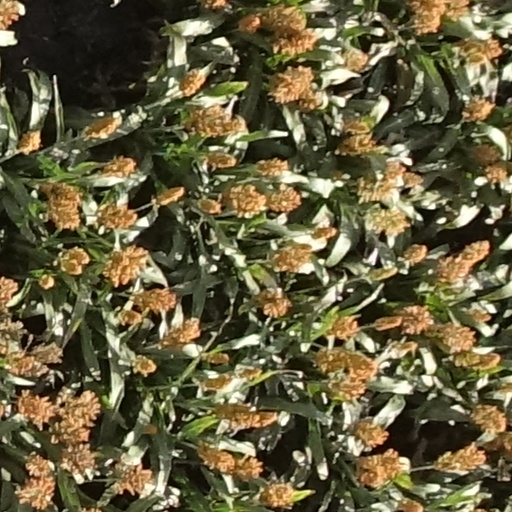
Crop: sorghum